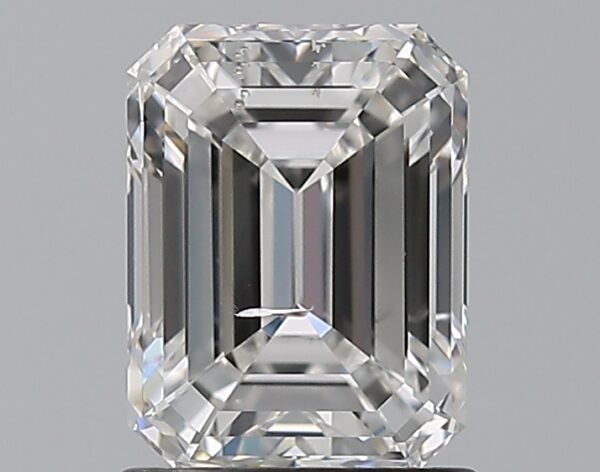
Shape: emerald
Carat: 1.51
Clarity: SI2
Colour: F
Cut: EX
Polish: EX
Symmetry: EX
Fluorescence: N
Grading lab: GIA
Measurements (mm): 7.41 x 5.6 x 3.81